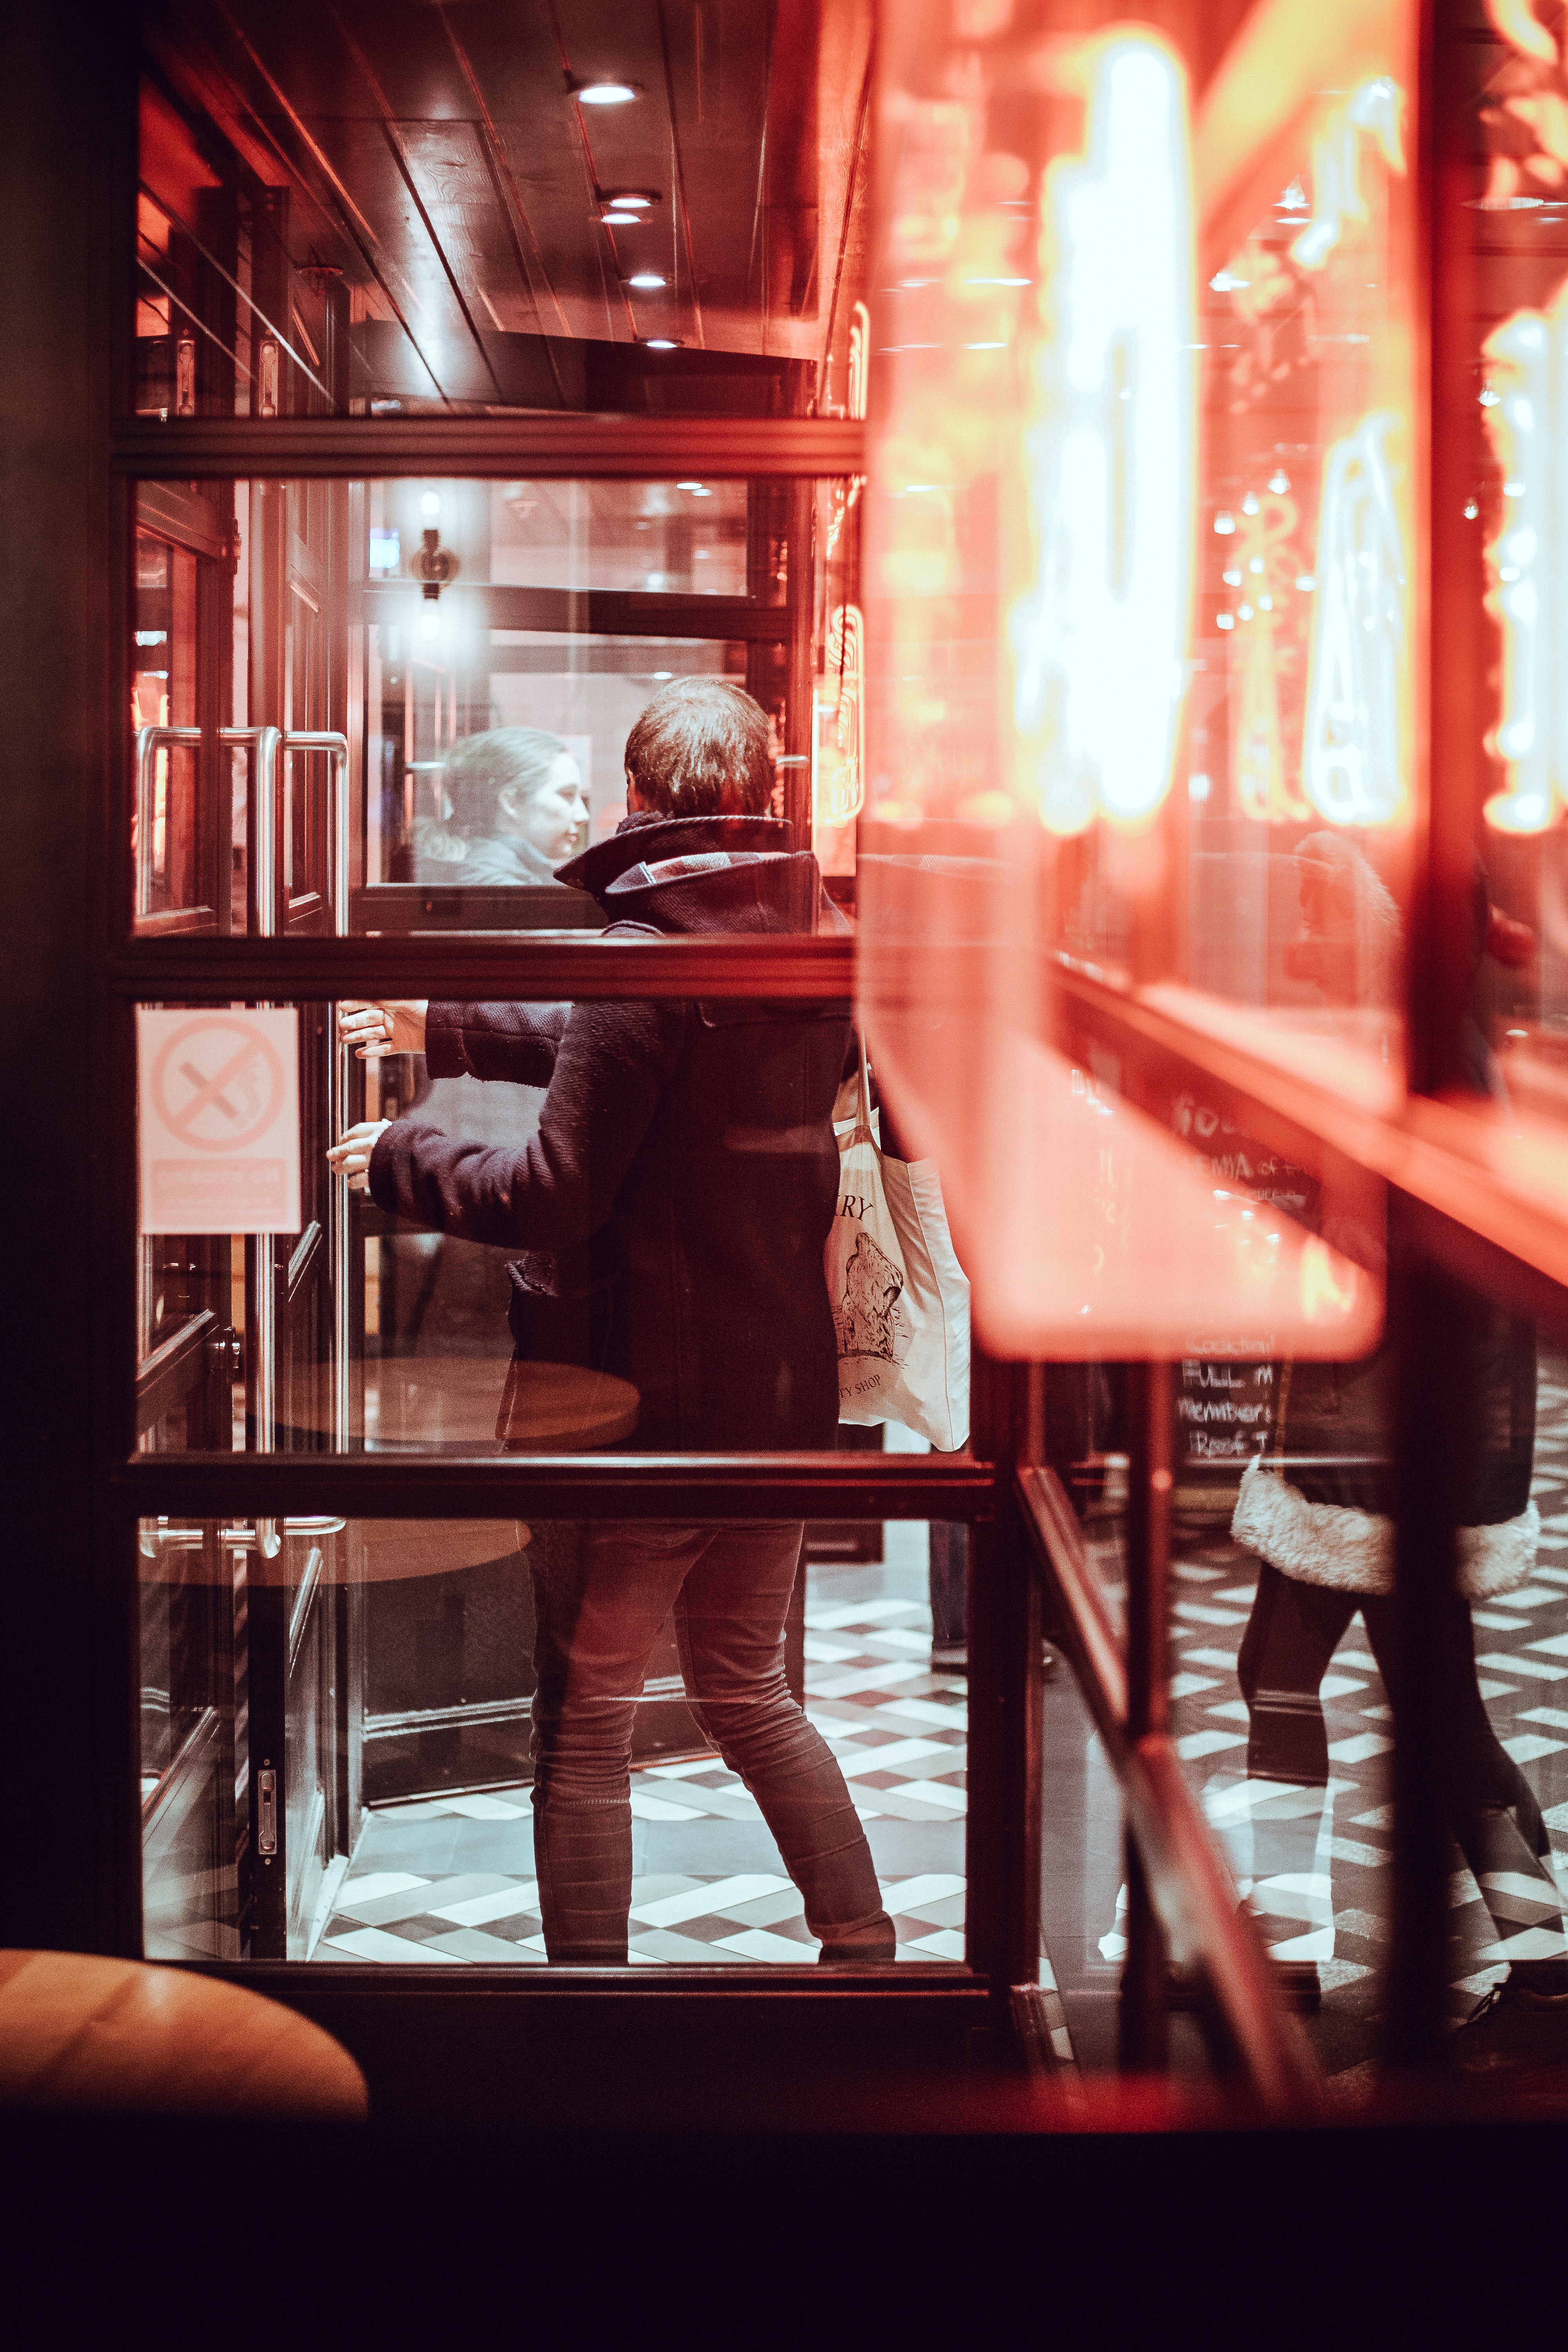
man, light, window, glass, restaurant, red, color, neon, interior design, photograph, image, display window